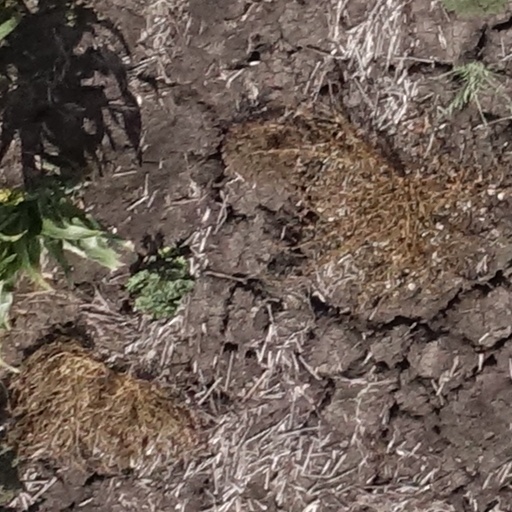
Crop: sorghum